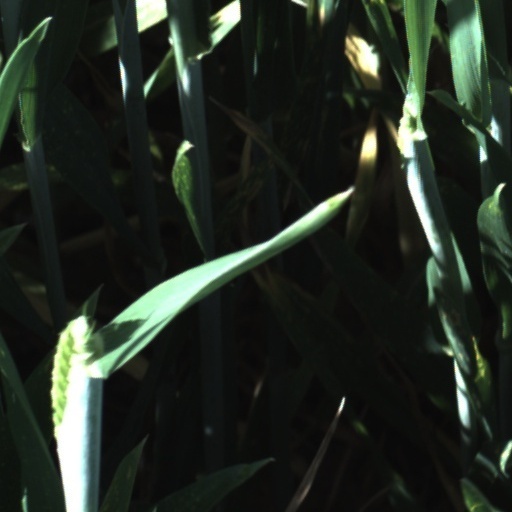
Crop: wheat